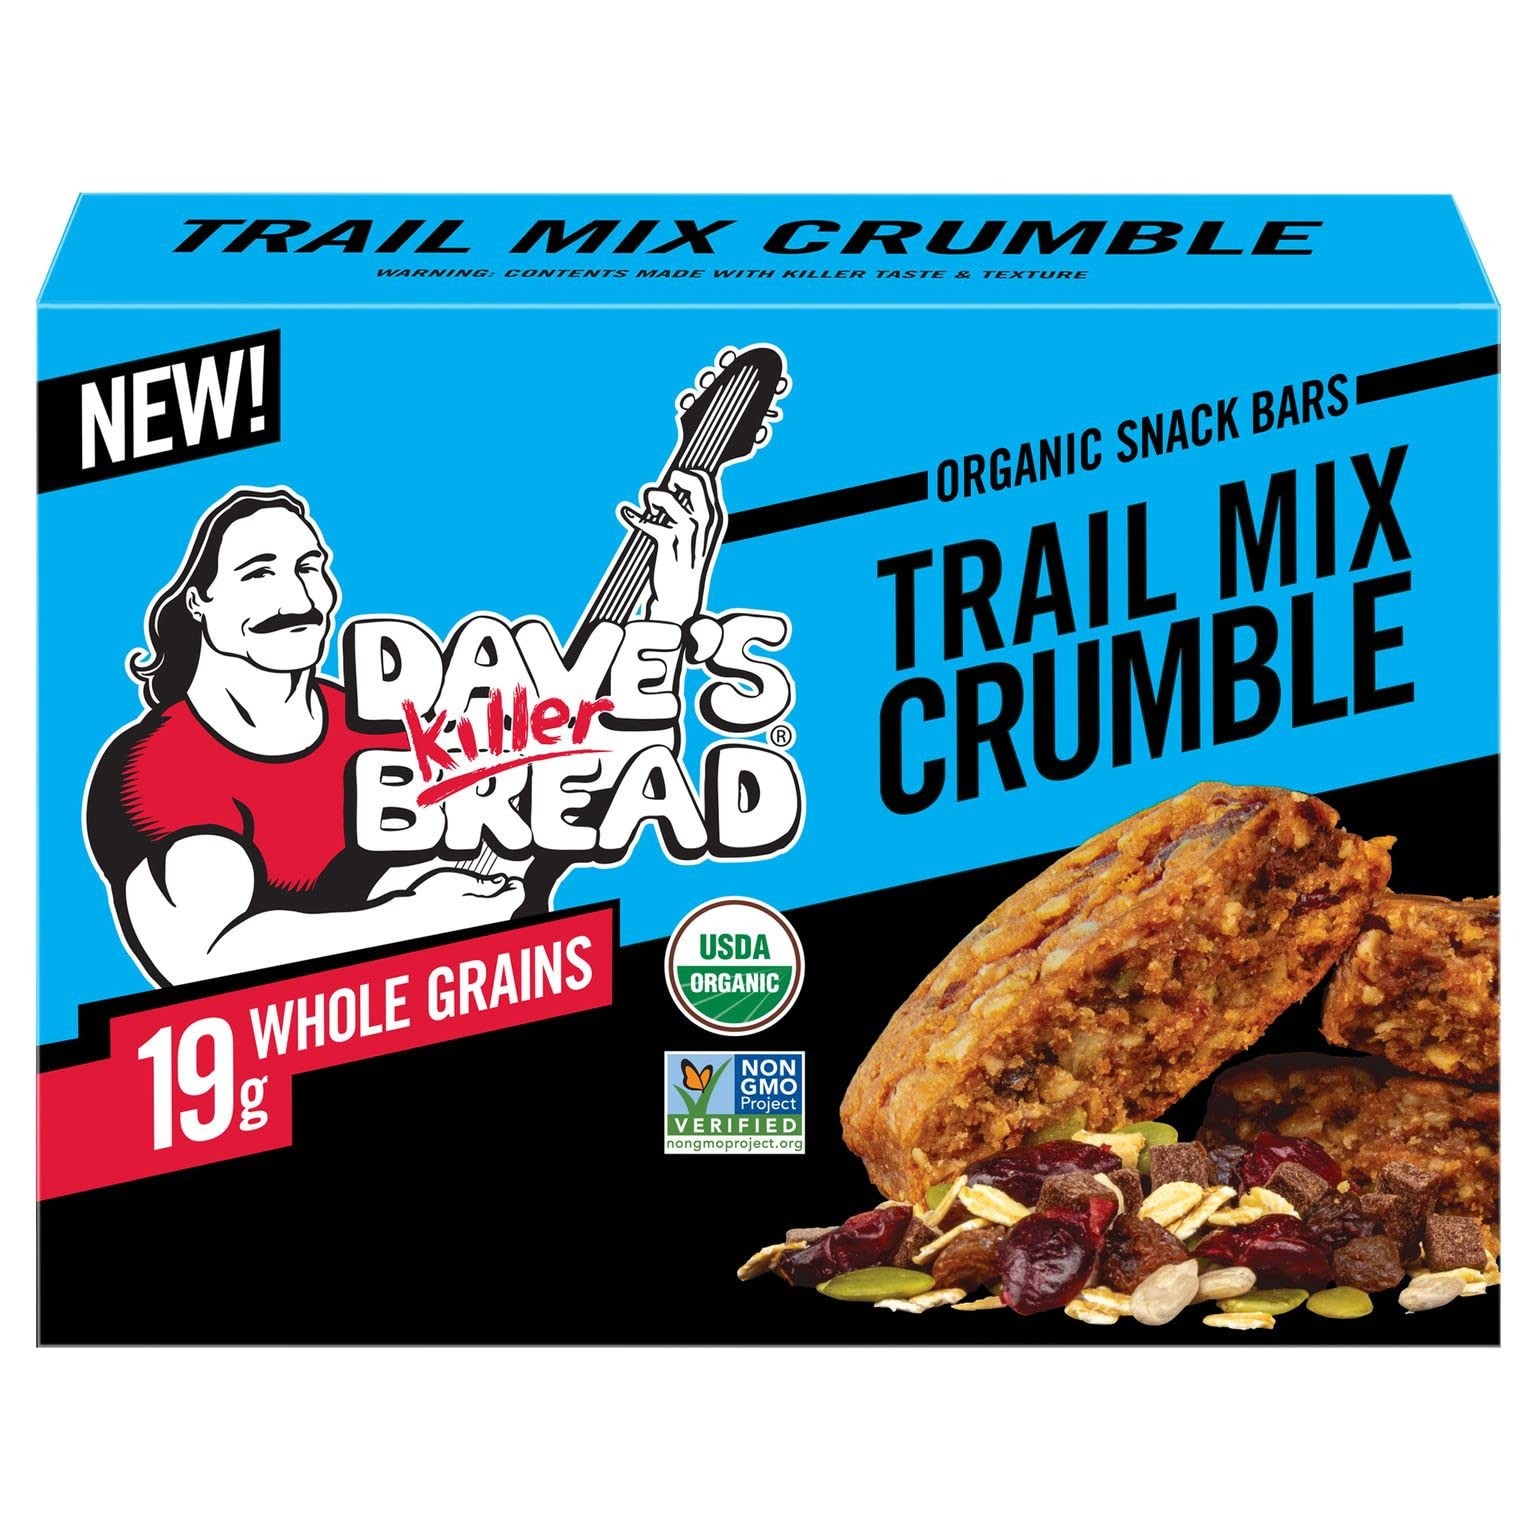
Item Name: Dave's Killer Bread Trail Mix Crumble Organic Snack Bars, 4 Individually Wrapped Snack Bars (Pack of 1)
Bullet Point 1: You'll get one 4-count box of individually wrapped Dave's Killer Bread Trail Mix Crumble Organic Snack Bars
Bullet Point 2: 19g of whole grains, 5g of fiber and 4g protein per bar
Bullet Point 3: Organic chocolate, fruit and seeds provide killer taste and texture
Bullet Point 4: Dave's Killer Bread Bars are Non-GMO Project Verified and USDA organic, plus has no high-fructose corn syrup, artificial preservatives or artificial ingredients
Bullet Point 5: America’s #1 Organic Bread
Product Description: Baked with organic chocolate chunks, fruit, and seeds, Dave's Killer Bread Trail Mix Crumble Organic Snack Bars deliver all of the flavor while packing the whole grain nutrition you expect from Dave's Killer Bread. Individually wrapped for an on-the-go snack or breakfast, Trail Mix Crumble bars are USDA organic and baked with a killer mix of chocolate, fruit and seeds. 5g fiber and 4g protein per bar. Plus, each Non-GMO Project Verified, USDA organic snack bar includes 19g of whole grains and is sure to take your breakfast to the next level. Dave's Killer Bread Bars have no high fructose corn syrup, no artificial preservatives and no artificial ingredients. You can trust Dave's Killer Bread to deliver killer taste, texture and whole grain nutrition. Trail Mix Crumble Organic Snack Bars are like your favorite trail mix featuring chocolate, fruit and seeds with a hearty serving of whole grains. The story of Dave’s Killer Bread began at the Portland Farmers Market, when Dave Dahl and his nephew brought some loaves of Dave's bread to sell. For Dave, this marked the beginning of a new chapter in his life. Though he grew up in a family of bakers, his life took a different path. A path that landed him in prison for 15 years. Determined to prove his worth and make a positive impact, Dave worked tirelessly to bake breads that tasted unlike anything else on the market — packed with seeds and grains, made with only the very best organic and Non-GMO Project Verified ingredients. Dave’s Killer Bread believes everyone is capable of greatness. One in three of the company's employee partners at their Milwaukie, OR bakery has a criminal background—but your past doesn't define your future. As a proud Second Chance Employer, Dave’s Killer Bread truly believes everyone deserves a second chance to become a Good Seed.
Value: 7.0
Unit: Ounce

Price: 6.88